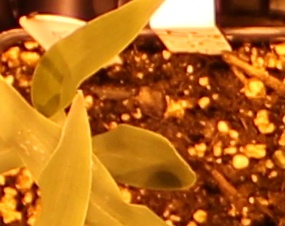
Label: Corn